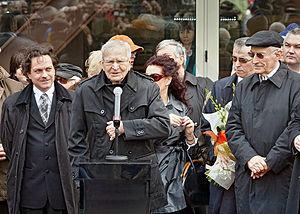
Radu Beligan, né le 14 décembre 1918 à Galbeni et mort le 20 juillet 2016 à Bucarest, est un acteur, réalisateur et essayiste roumain.